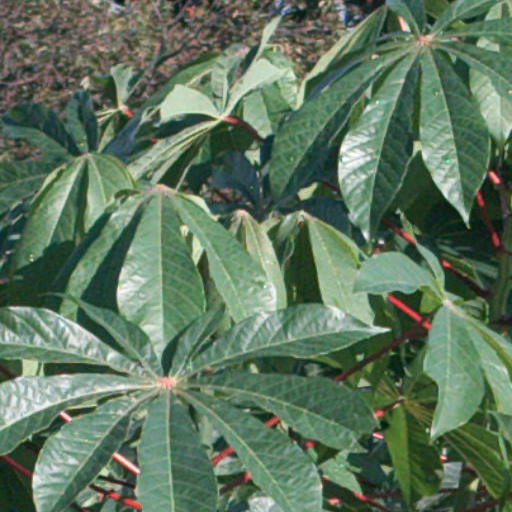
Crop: cassava